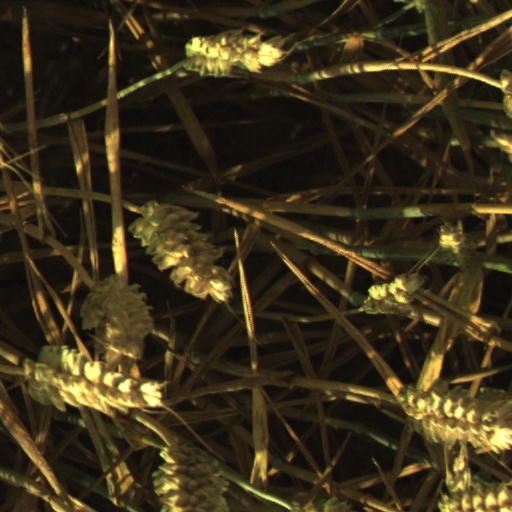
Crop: wheat